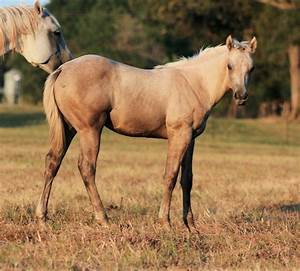
Label: cavallo